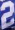
Number: 2